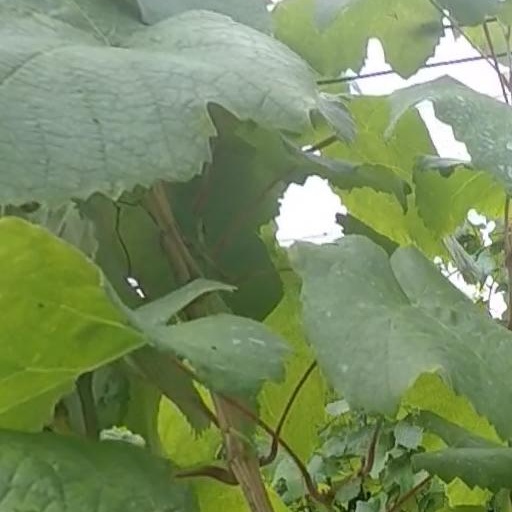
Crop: grape